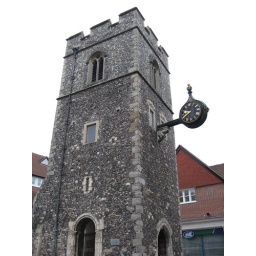
the clock tower in canterbury